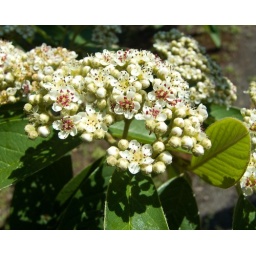
This tree is followed by red berries. I've got other photos to follow.